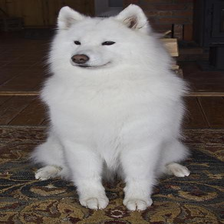
Species: dog
Breed: samoyed